HMS Agincourt (1865)

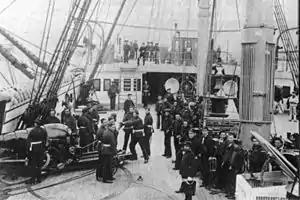
"Agincourt"s sister "Minotaur"s deck in the late 1860s. A seven-inch muzzle-loading rifle on a wrought-iron pivot gun carriage is at lower left.

The armament of the "Minotaur"-class ships was intended to be 40 rifled 110-pounder breech-loading guns on the main deck and 10 more on the upper deck on pivot mounts. The gun was a new design from Armstrong, but proved a failure a few years after its introduction. The gun was withdrawn before any were received by any of the "Minotaur"-class ships. They were armed, instead, with a mix of and rifled muzzle-loading guns. All 4 nine-inch and 20 seven-inch guns were mounted on the main deck while 4 seven-inch guns were fitted on the upper deck as chase guns. The ship also received eight brass howitzers for use as . The gun ports were wide which allowed each gun to fire 30° fore and aft of the beam.